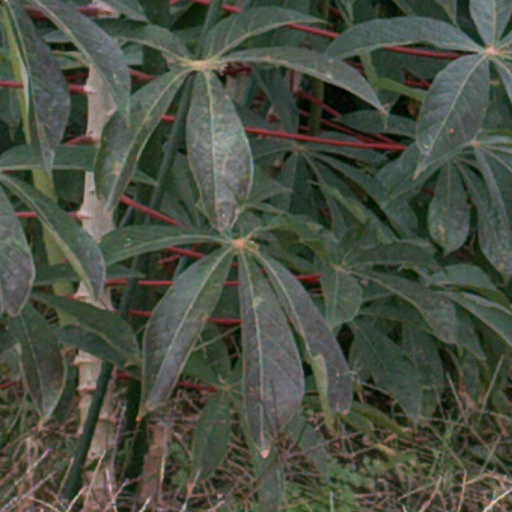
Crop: cassava